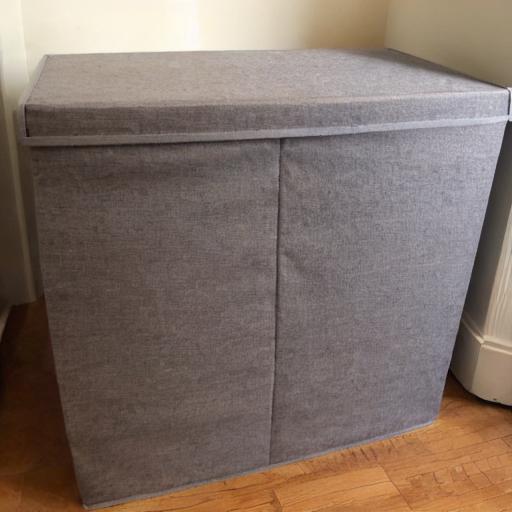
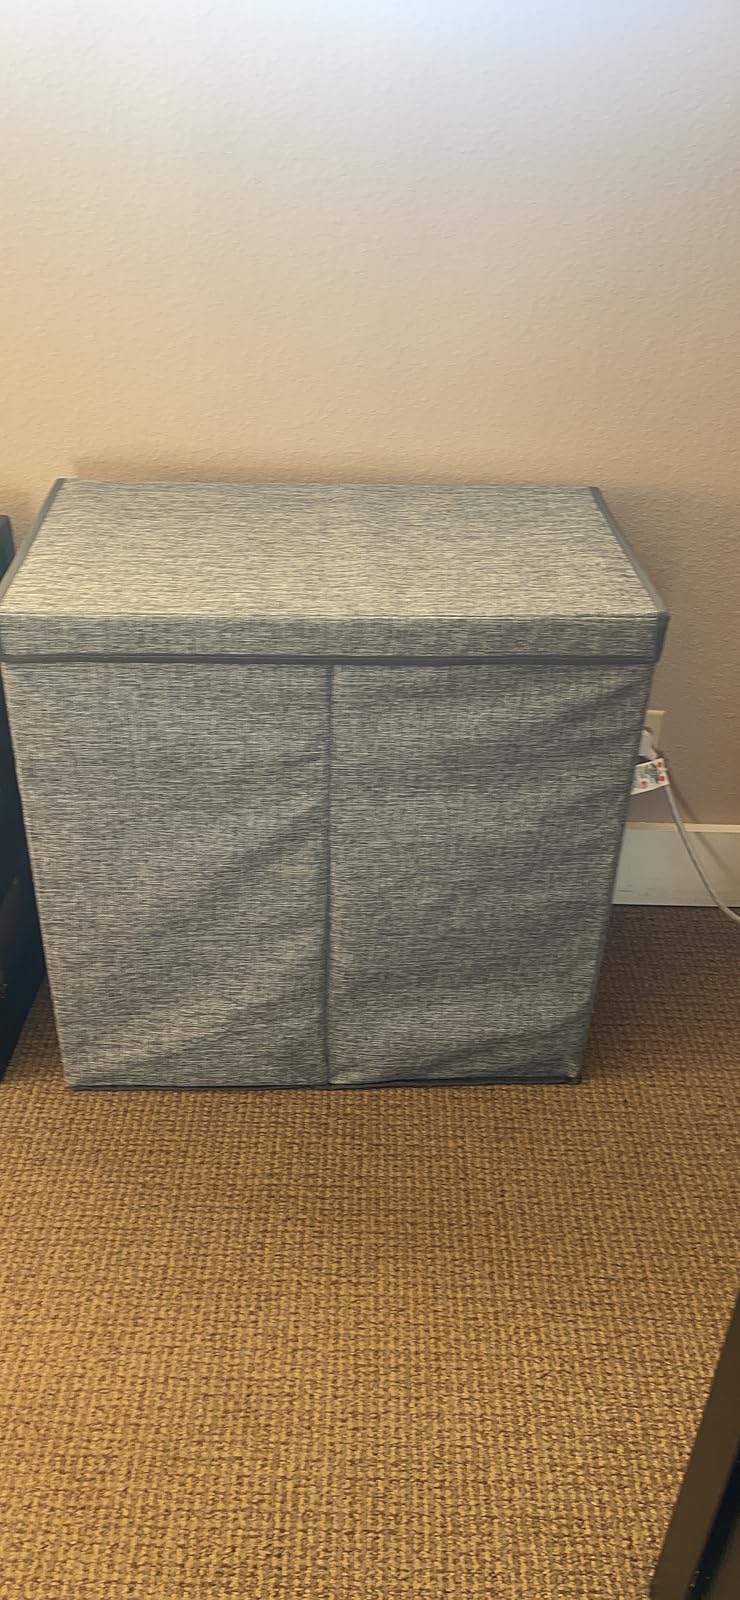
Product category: items_hamper
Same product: no